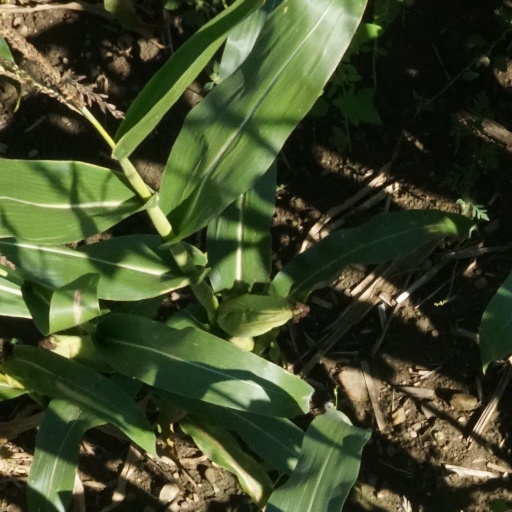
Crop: maize; corn